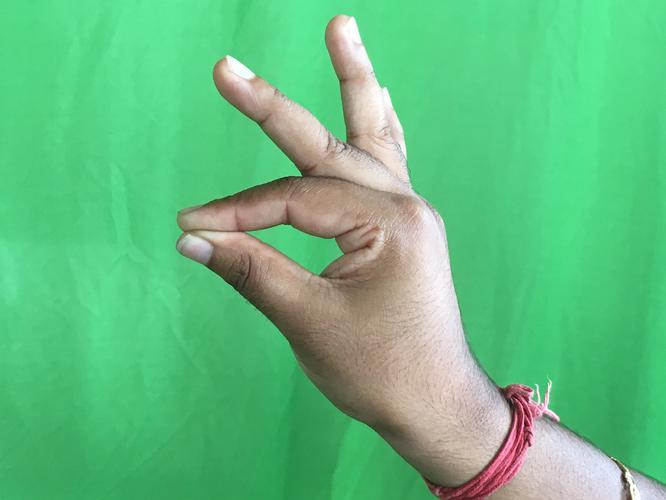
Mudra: Hamsasyam
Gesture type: single_hand